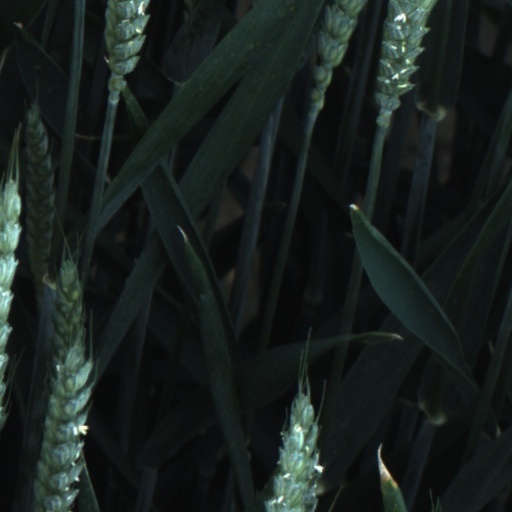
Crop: wheat